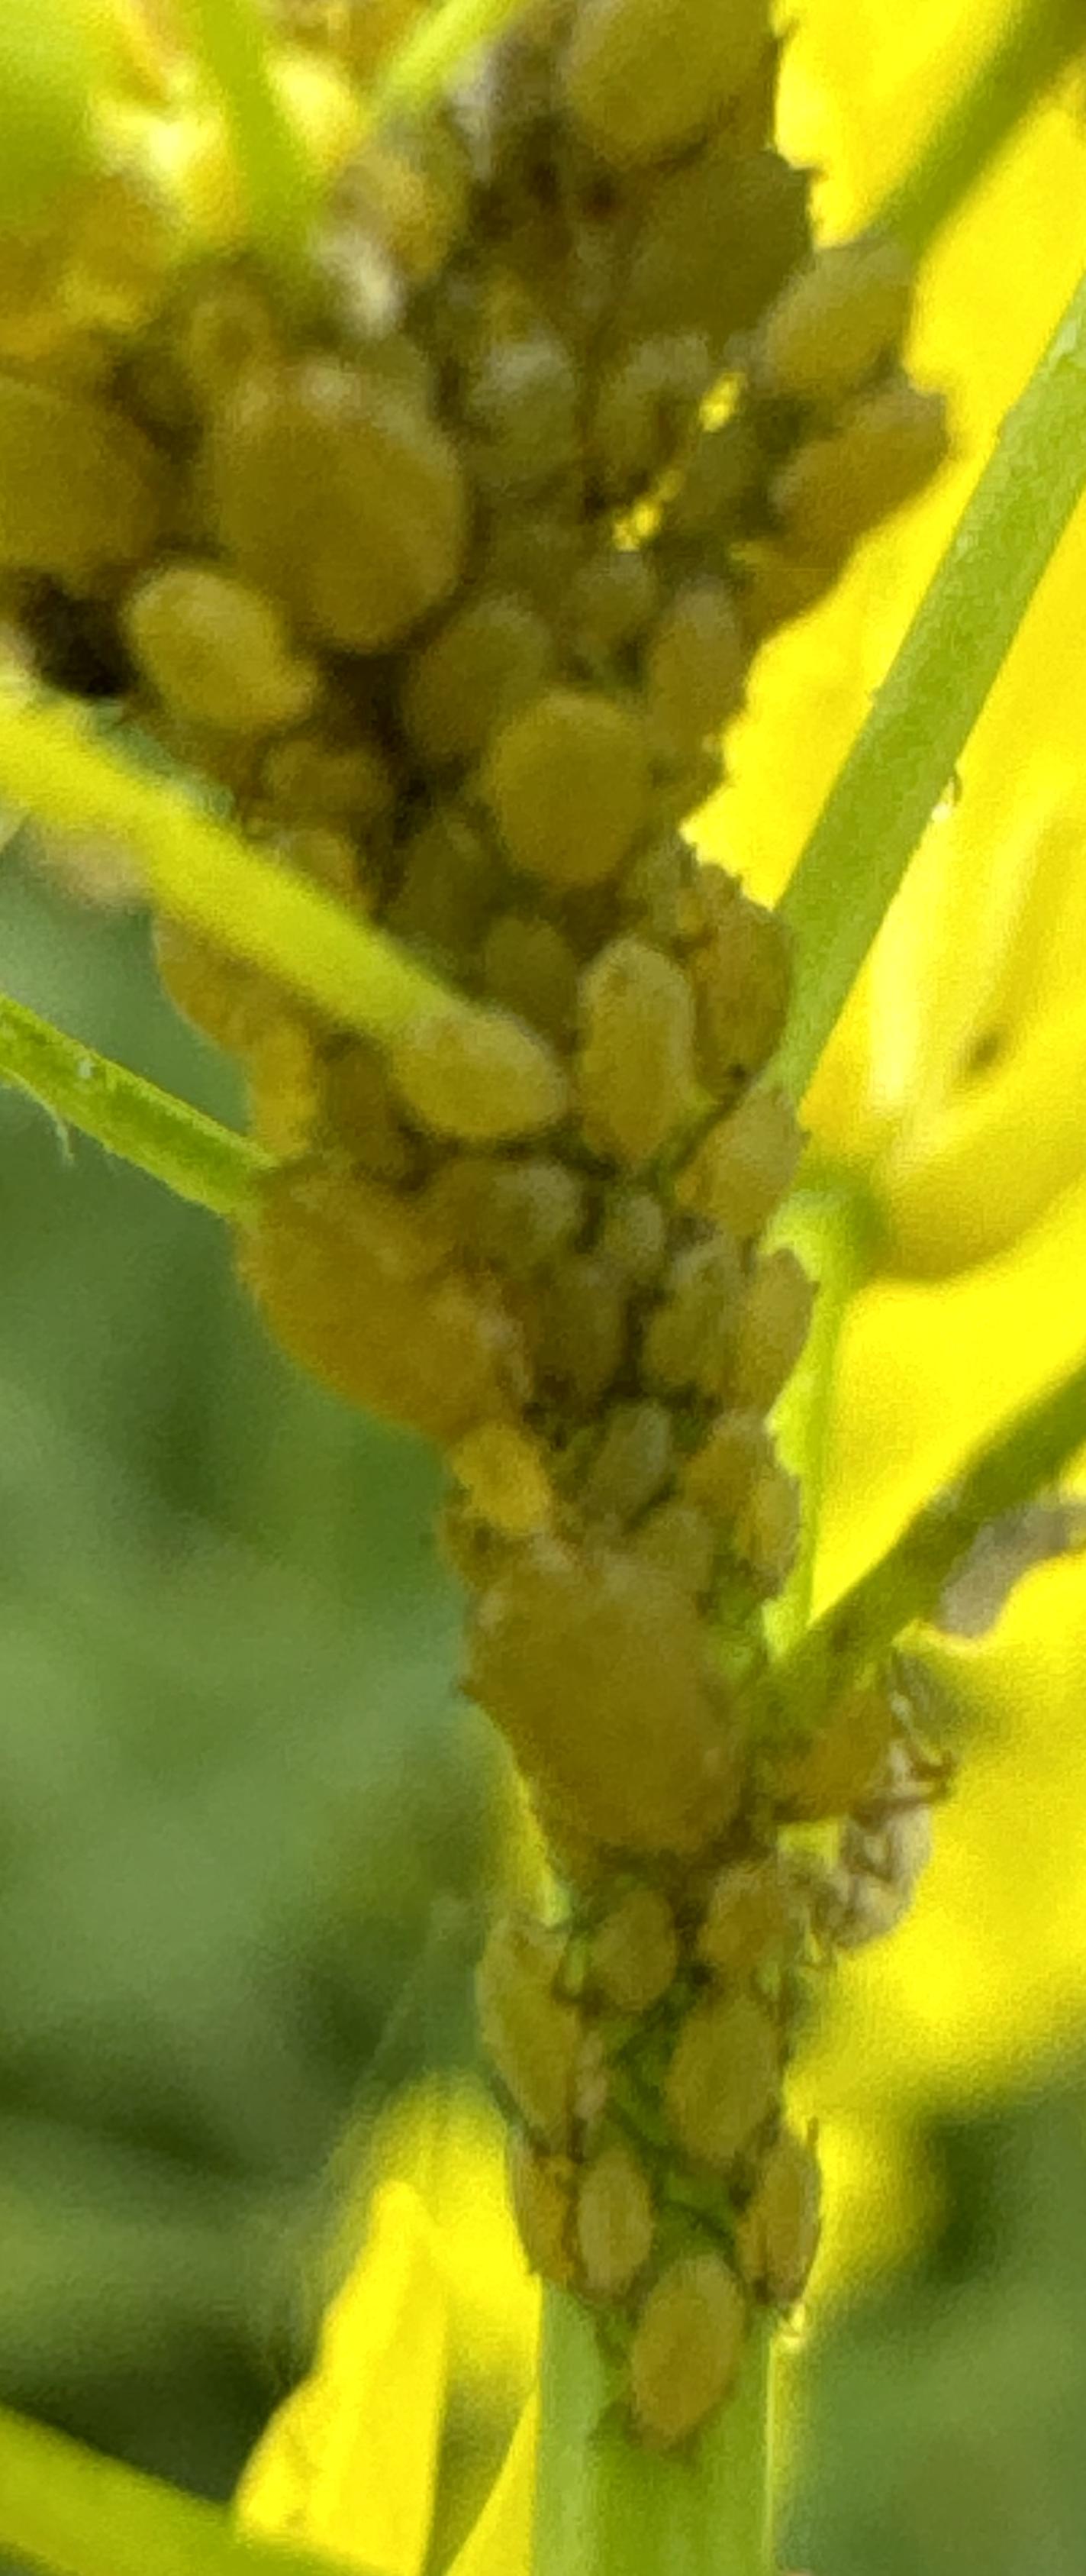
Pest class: turnip_aphid